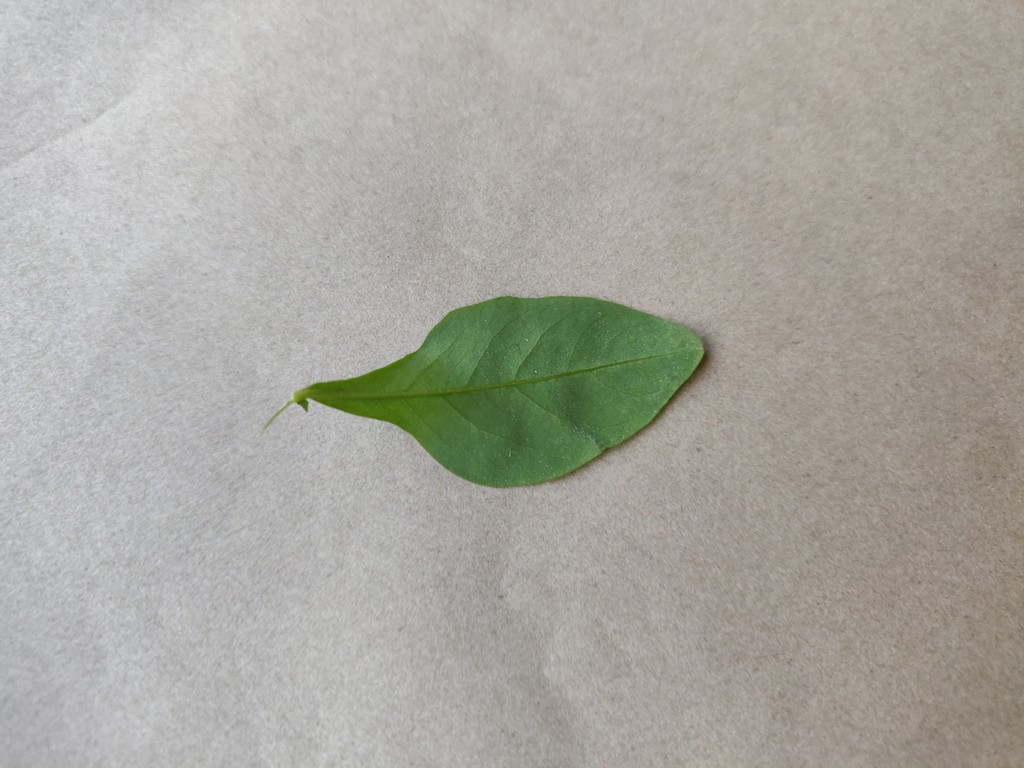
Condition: Healthy
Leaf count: single
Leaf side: back